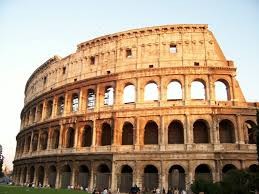
Landmark: Roman Colosseum